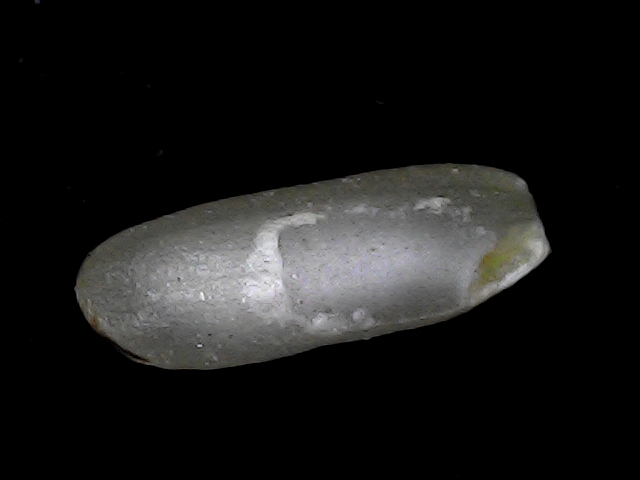
Rice variety: BD49